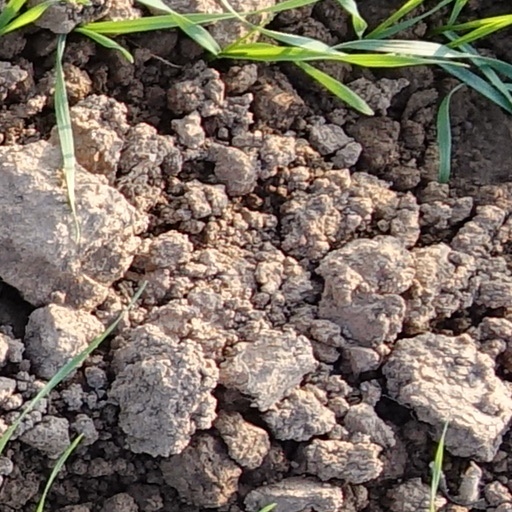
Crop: wheat